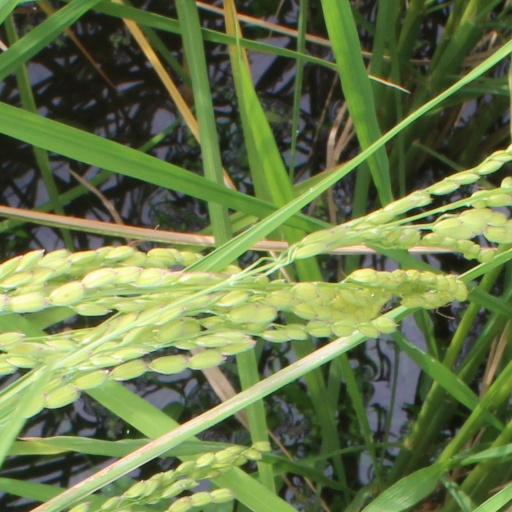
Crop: rice